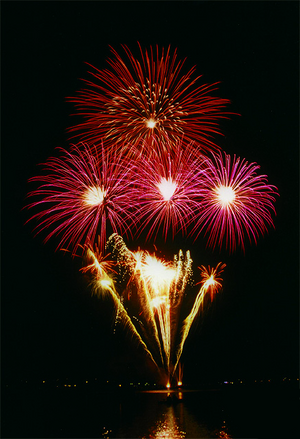
L’art est une activité, le produit de cette activité ou l'idée que l'on s'en fait s'adresse délibérément aux sens, aux émotions, aux intuitions et à l'intellect. On peut affirmer que l'art est le propre de l'humain ou de toute autre conscience, en tant que découlant d'une intention, et que cette activité n'a pas de fonction pratique définie. On considère le terme « art » par opposition à la nature « conçue comme puissance produisant sans réflexion », et à la science « conçue comme pure connaissance indépendante des applications ».
Un feu d'artifice est un procédé pyrotechnique utilisant des explosifs déflagrants visant à produire du son, de la lumière et de la fumée à l'aide d'une composition pyrotechnique. Les feux d'artifice sont originaires de Chine, où ils ont été développés à partir de la poudre noire avant d'être importés en Europe, où divers alchimistes et pyrotechniciens ont participé à leur développement. Ils sont souvent utilisés dans des spectacles pyrotechniques et autrefois pour éloigner les esprits maléfiques.
Cet article regroupe une liste mondiale de compétitions et de festivals de feux d'artifice actuels et passés.